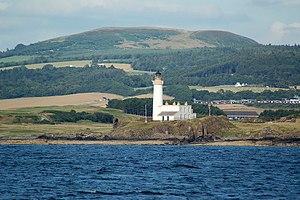
Voici une liste des phares en Écosse. Le Northern Lighthouse Board, dont proviennent une grande partie des informations, est l'organime responsable de la plupart des phares en Écosse, mais il a confié la responsabilité aux autorités portuaires locales les phares dans les grands estuaires. Beaucoup de feux auxiliaires n'apparaissent pas sur cette liste.